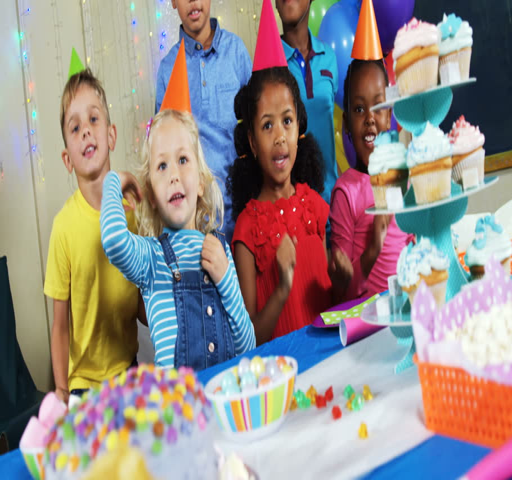
kids having fun with each other during birthday party at home 4k